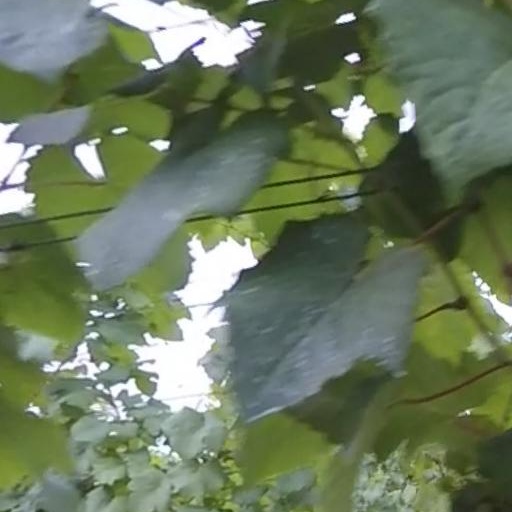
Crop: grape